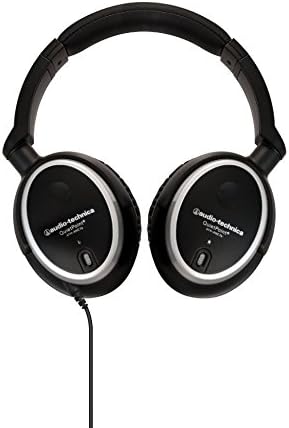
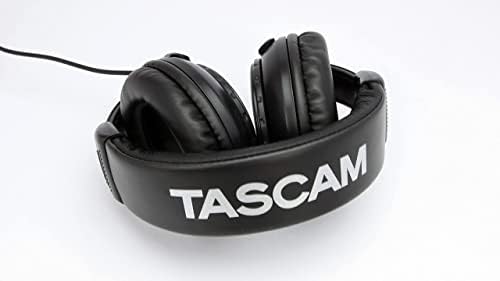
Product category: headphones
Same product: no